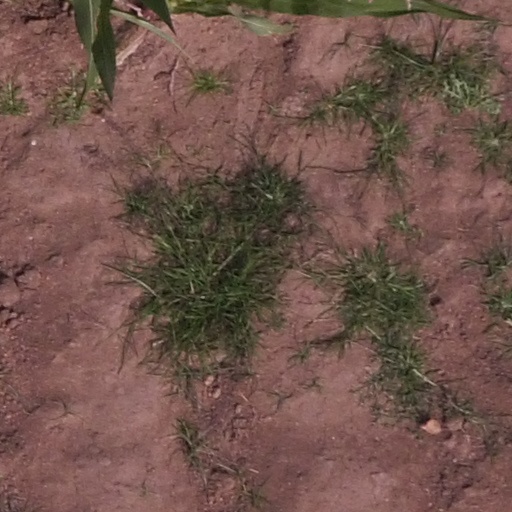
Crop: maize; corn